Military colours, standards and guidons

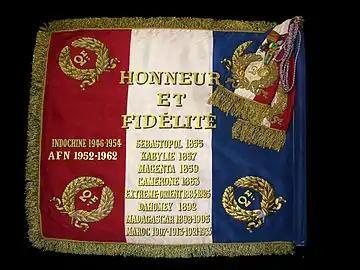
Colour of the 2nd Foreign Infantry Rgt bearing the motto "Honneur et Fidélité"

President's Colours (Standard and Guidon for mounted units of the Army and Air Force flying units and Banners for service arms and the light infantry) are awarded to distinguished units of the Armed Forces by the President of India, who is the Supreme Commander of the Armed Forces, these are the equivalents to British regimental colours. In the Army, these colours carry the and any recognized battle honours won by the unit.